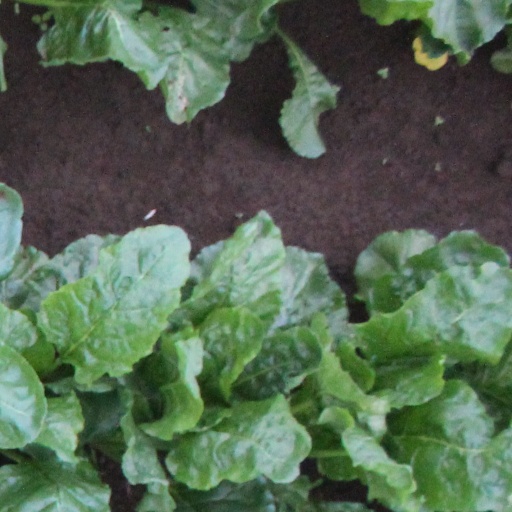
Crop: sugar beet